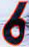
Number: 6